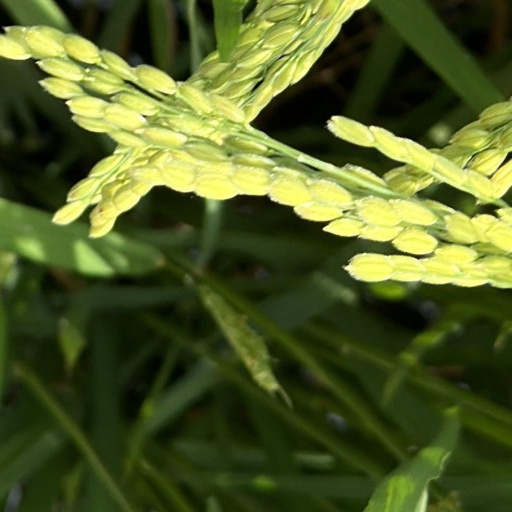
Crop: rice